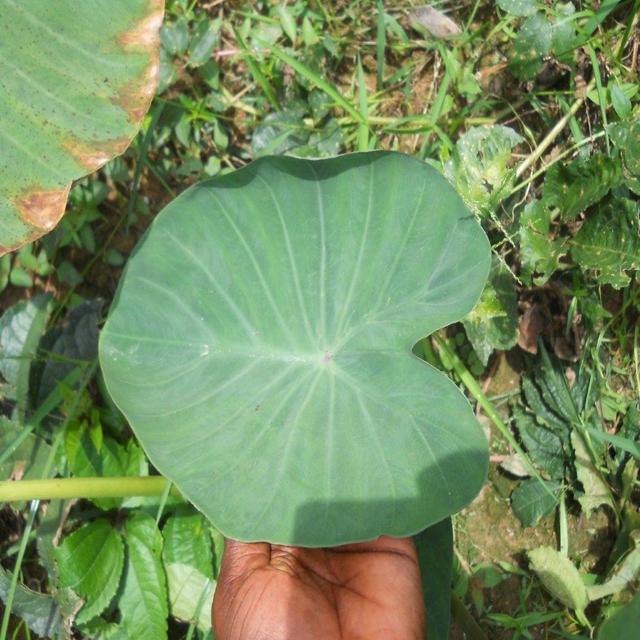
Label: Healthy